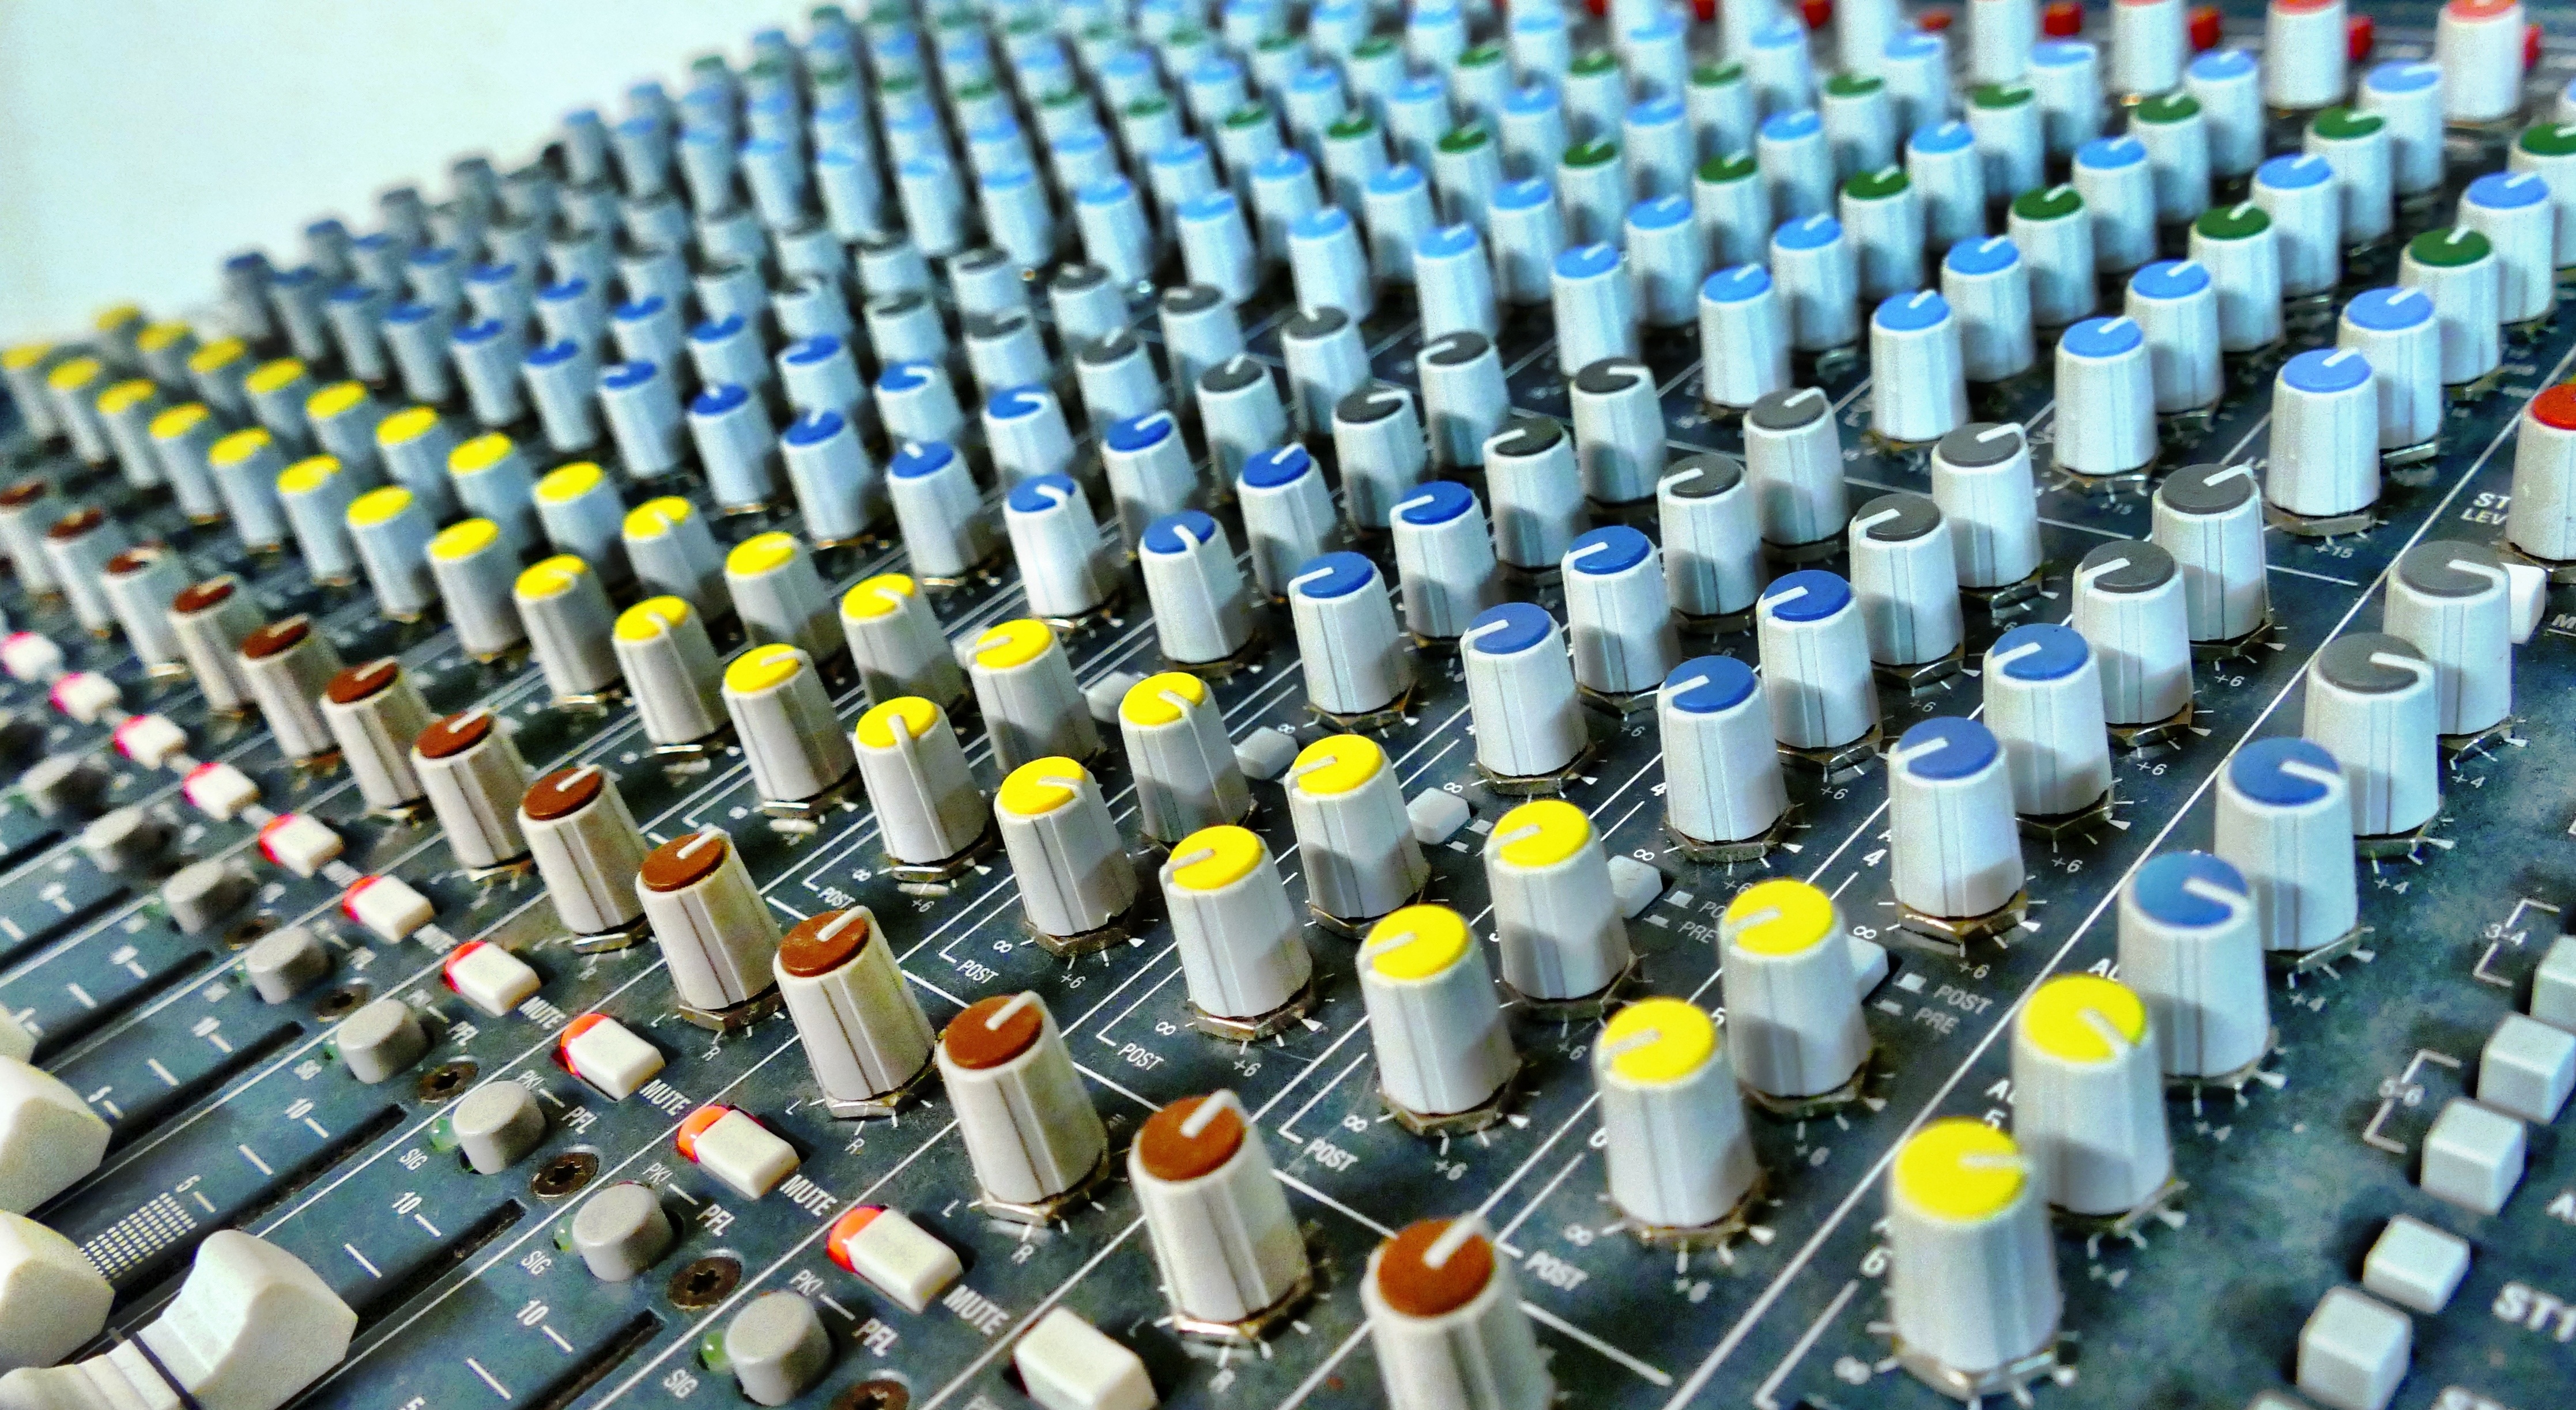
technology, controller, studio, recording, audio, mixer, sound, volume, poti, music studio, sound studio, audio equipment, sound mixer, rotary control, personal computer hardware, mixing console